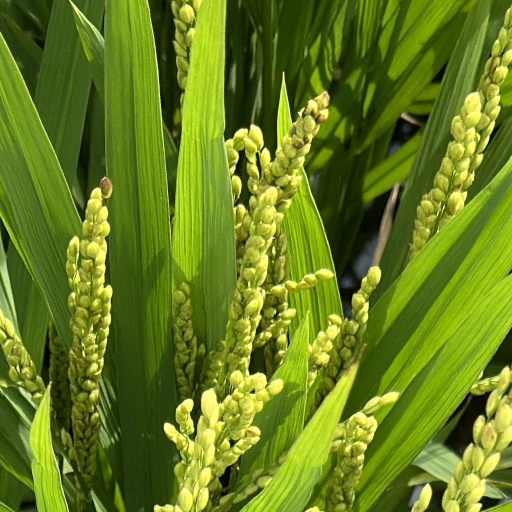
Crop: rice